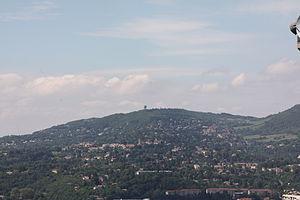
Photo prise depuis les toits de la Basilique Notre-Dame de Fourvière - Mont Verdun.
La Course de côte Limonest - Mont Verdun est une compétition automobile de courses de côte, organisée par l'association sportive automobile du Rhône.